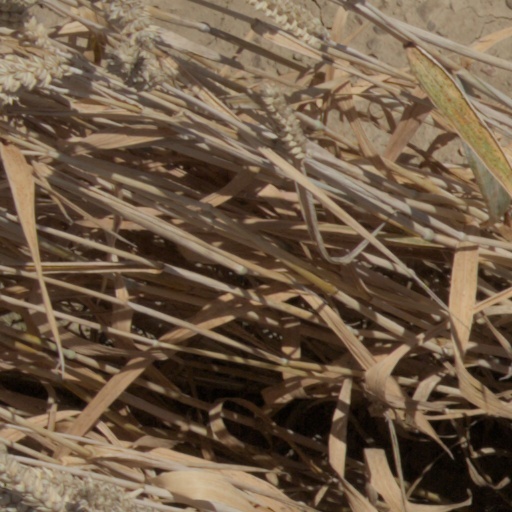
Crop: wheat